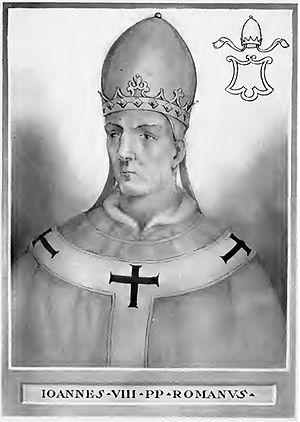
Le premier sacre d'un roi en France est celui de Pépin le Bref, principalement par alliance avec l'Église catholique pour assurer sa légitimité. Il est sacré une première fois en mars 752 par une assemblée d'évêques du royaume des Francs réunie à Soissons et conduite par l'archevêque de Mayence, Boniface. Le dimanche 28 janvier 754, il est sacré une deuxième fois à Saint-Denis par le pape Étienne II qui donne aussi l'onction à ses deux fils, et bénit son épouse Bertrade ou Berthe de Laon. Le premier monarque français à être couronné et sacré dans la cathédrale de Reims est Louis le Pieux en octobre 816.